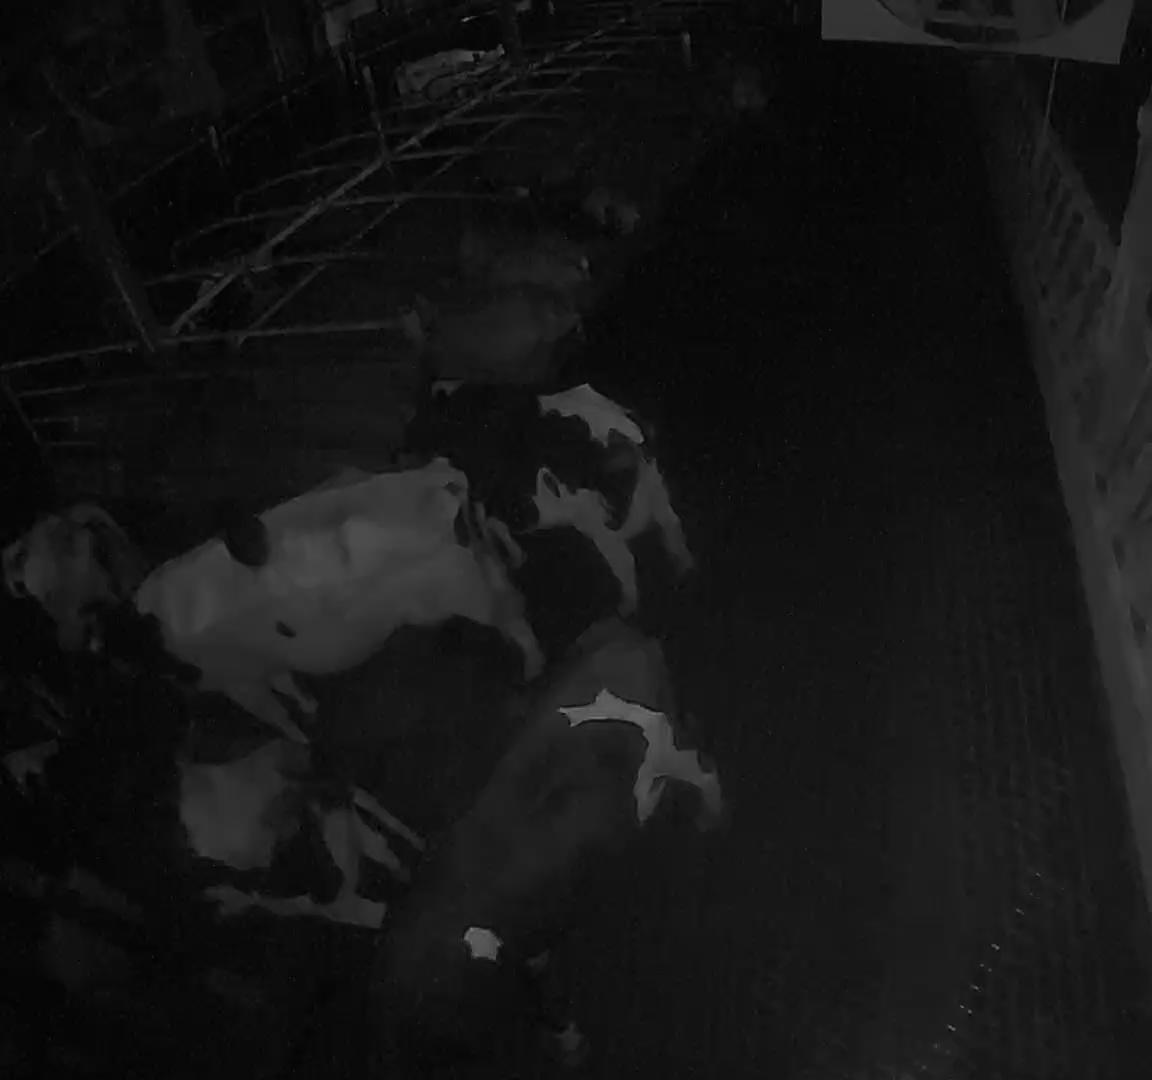
Number of cows: 8